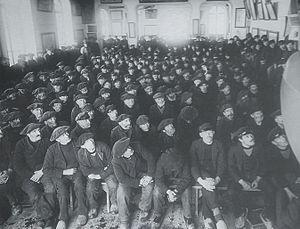
Conférence à l'Abri du marin de Douarnenez en 1919 (photographie Jacques de Thézac 1862-1936)
Douarnenez [dwaʁnəne] est une commune française, située dans le département du Finistère en région Bretagne.
Les abris du marin sont des lieux d'hébergement créés par Jacques de Thézac au début du XXᵉ siècle dans des ports de Bretagne, principalement en Cornouaille au bénéfice des marins en escale, trop souvent contraints à passer tout ce temps dans les tavernes du port.